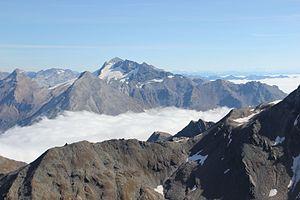
Les Alpes lépontines sont un massif montagneux situé dans la partie centrale des Alpes entre la Suisse et l'Italie. Elles sont à cheval sur les cantons du Valais, d'Uri, des Grisons, du Tessin et sur les régions italiennes du Piémont et de Lombardie.